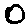
Label: 0